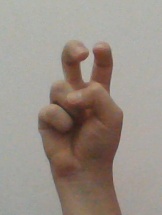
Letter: toot